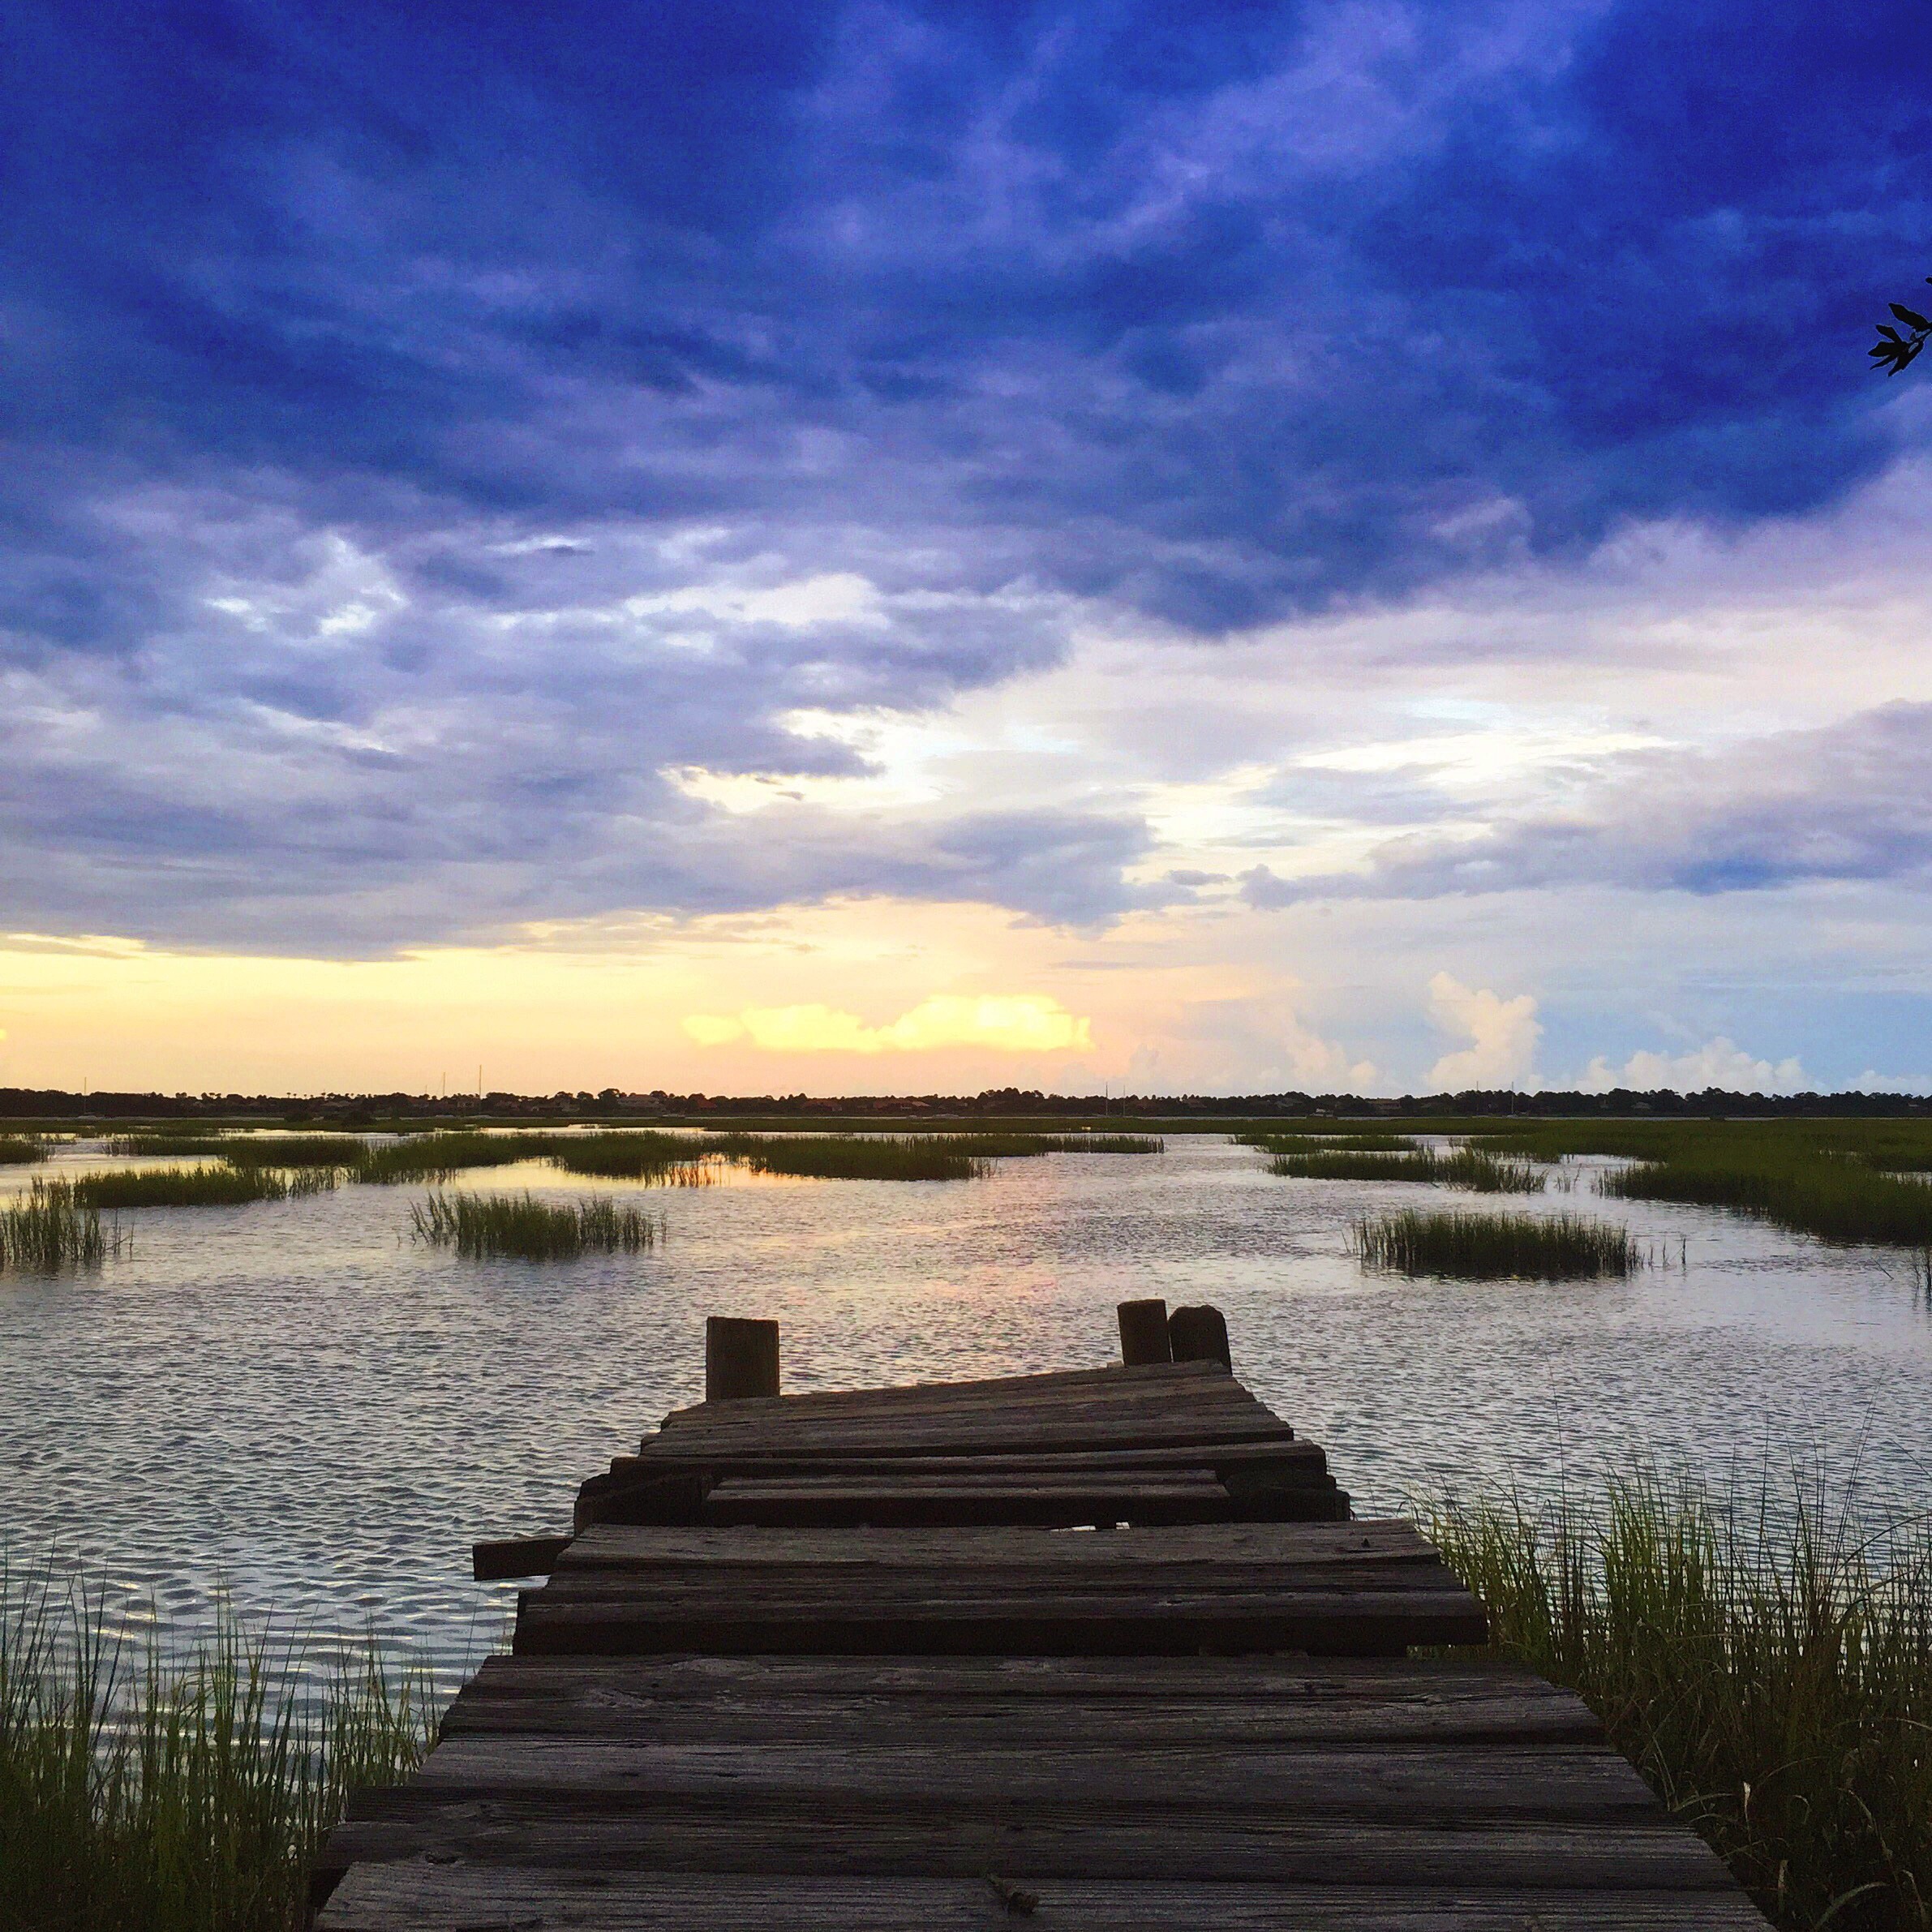
landscape, sea, water, horizon, marsh, cloud, sky, sunrise, sunset, morning, shore, lake, dawn, river, dusk, evening, reflection, reservoir, waterway, wetland, loch